British steam railcars

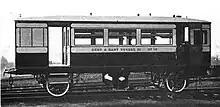
K&ESR No. 16 built in 1905

Between 1905 and 1907, the London and North Western Railway (LNWR) built six rigid steam railcars with a powered bogie that could be removed via double doors at the front end. Passenger accommodation was 48 in third class, the cars were fitted with electric lighting, and there was electric bell communication from the rear driving position and the footplate. All six were absorbed into the LMS fleet in 1923 and one, No. 3, survived to be nationalised in 1948, being withdrawn in February that year. The Great Northern Railway (GNR) had eight railmotors built in 1905, two were petrol driven and unsuccessful and six were articulated steam railcars. Built in pairs by different manufacturers to compare performance, no further units were built. The six steam railcars were absorbed into the London and North Eastern Railway (LNER) in the 1923 grouping and withdrawn between 1939 and 1948. The Port Talbot Railway's steam railmotor was surprisingly a six wheeler at the front.